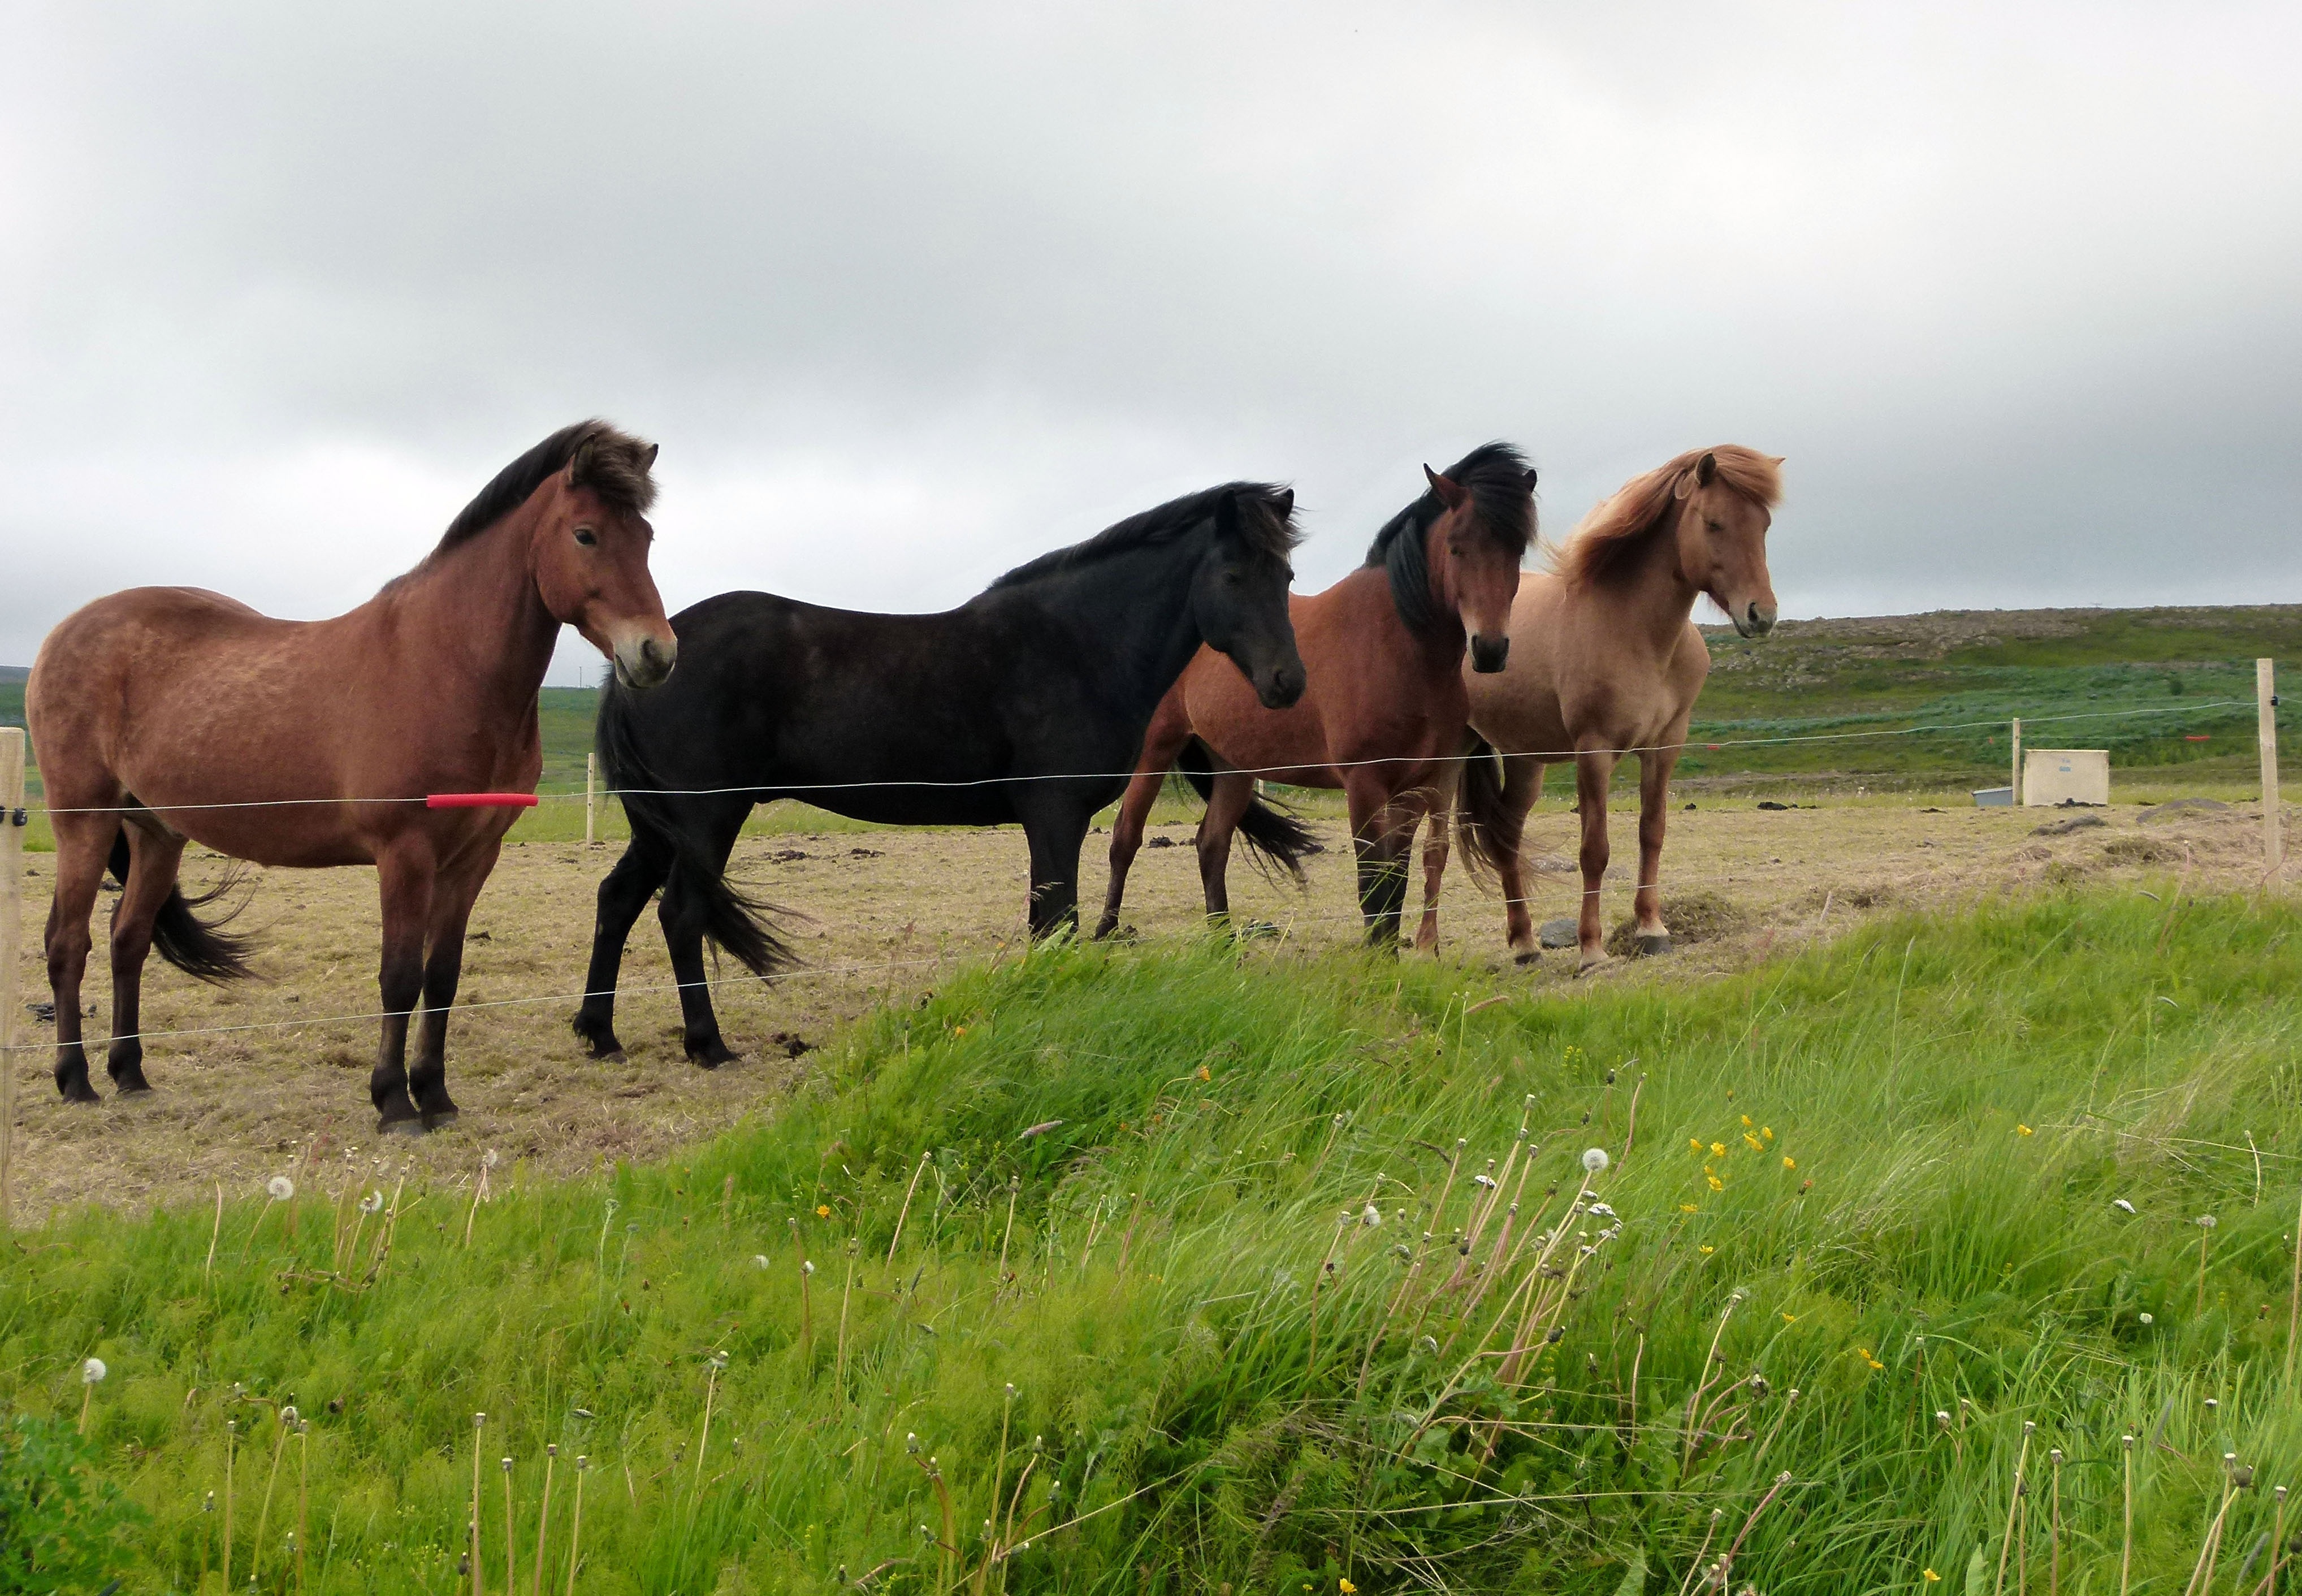
landscape, nature, grass, meadow, prairie, herd, pasture, grazing, ranch, horse, mammal, stallion, mane, iceland, horses, grassland, mare, foal, steppe, rural area, pack animal, trail riding, natural environment, horse like mammal, mustang horse